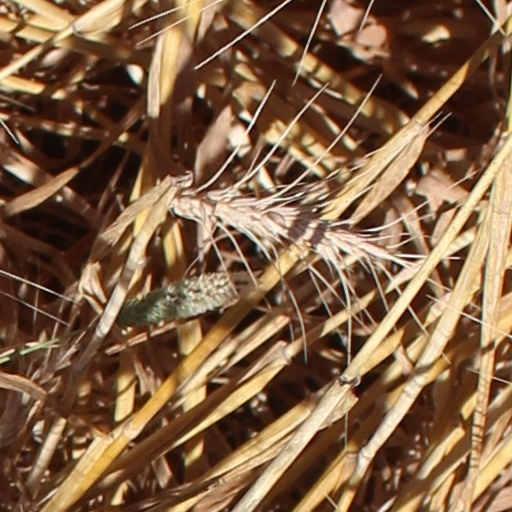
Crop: wheat